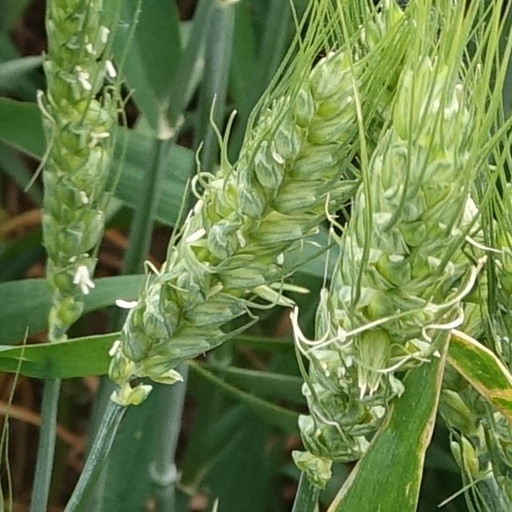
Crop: wheat